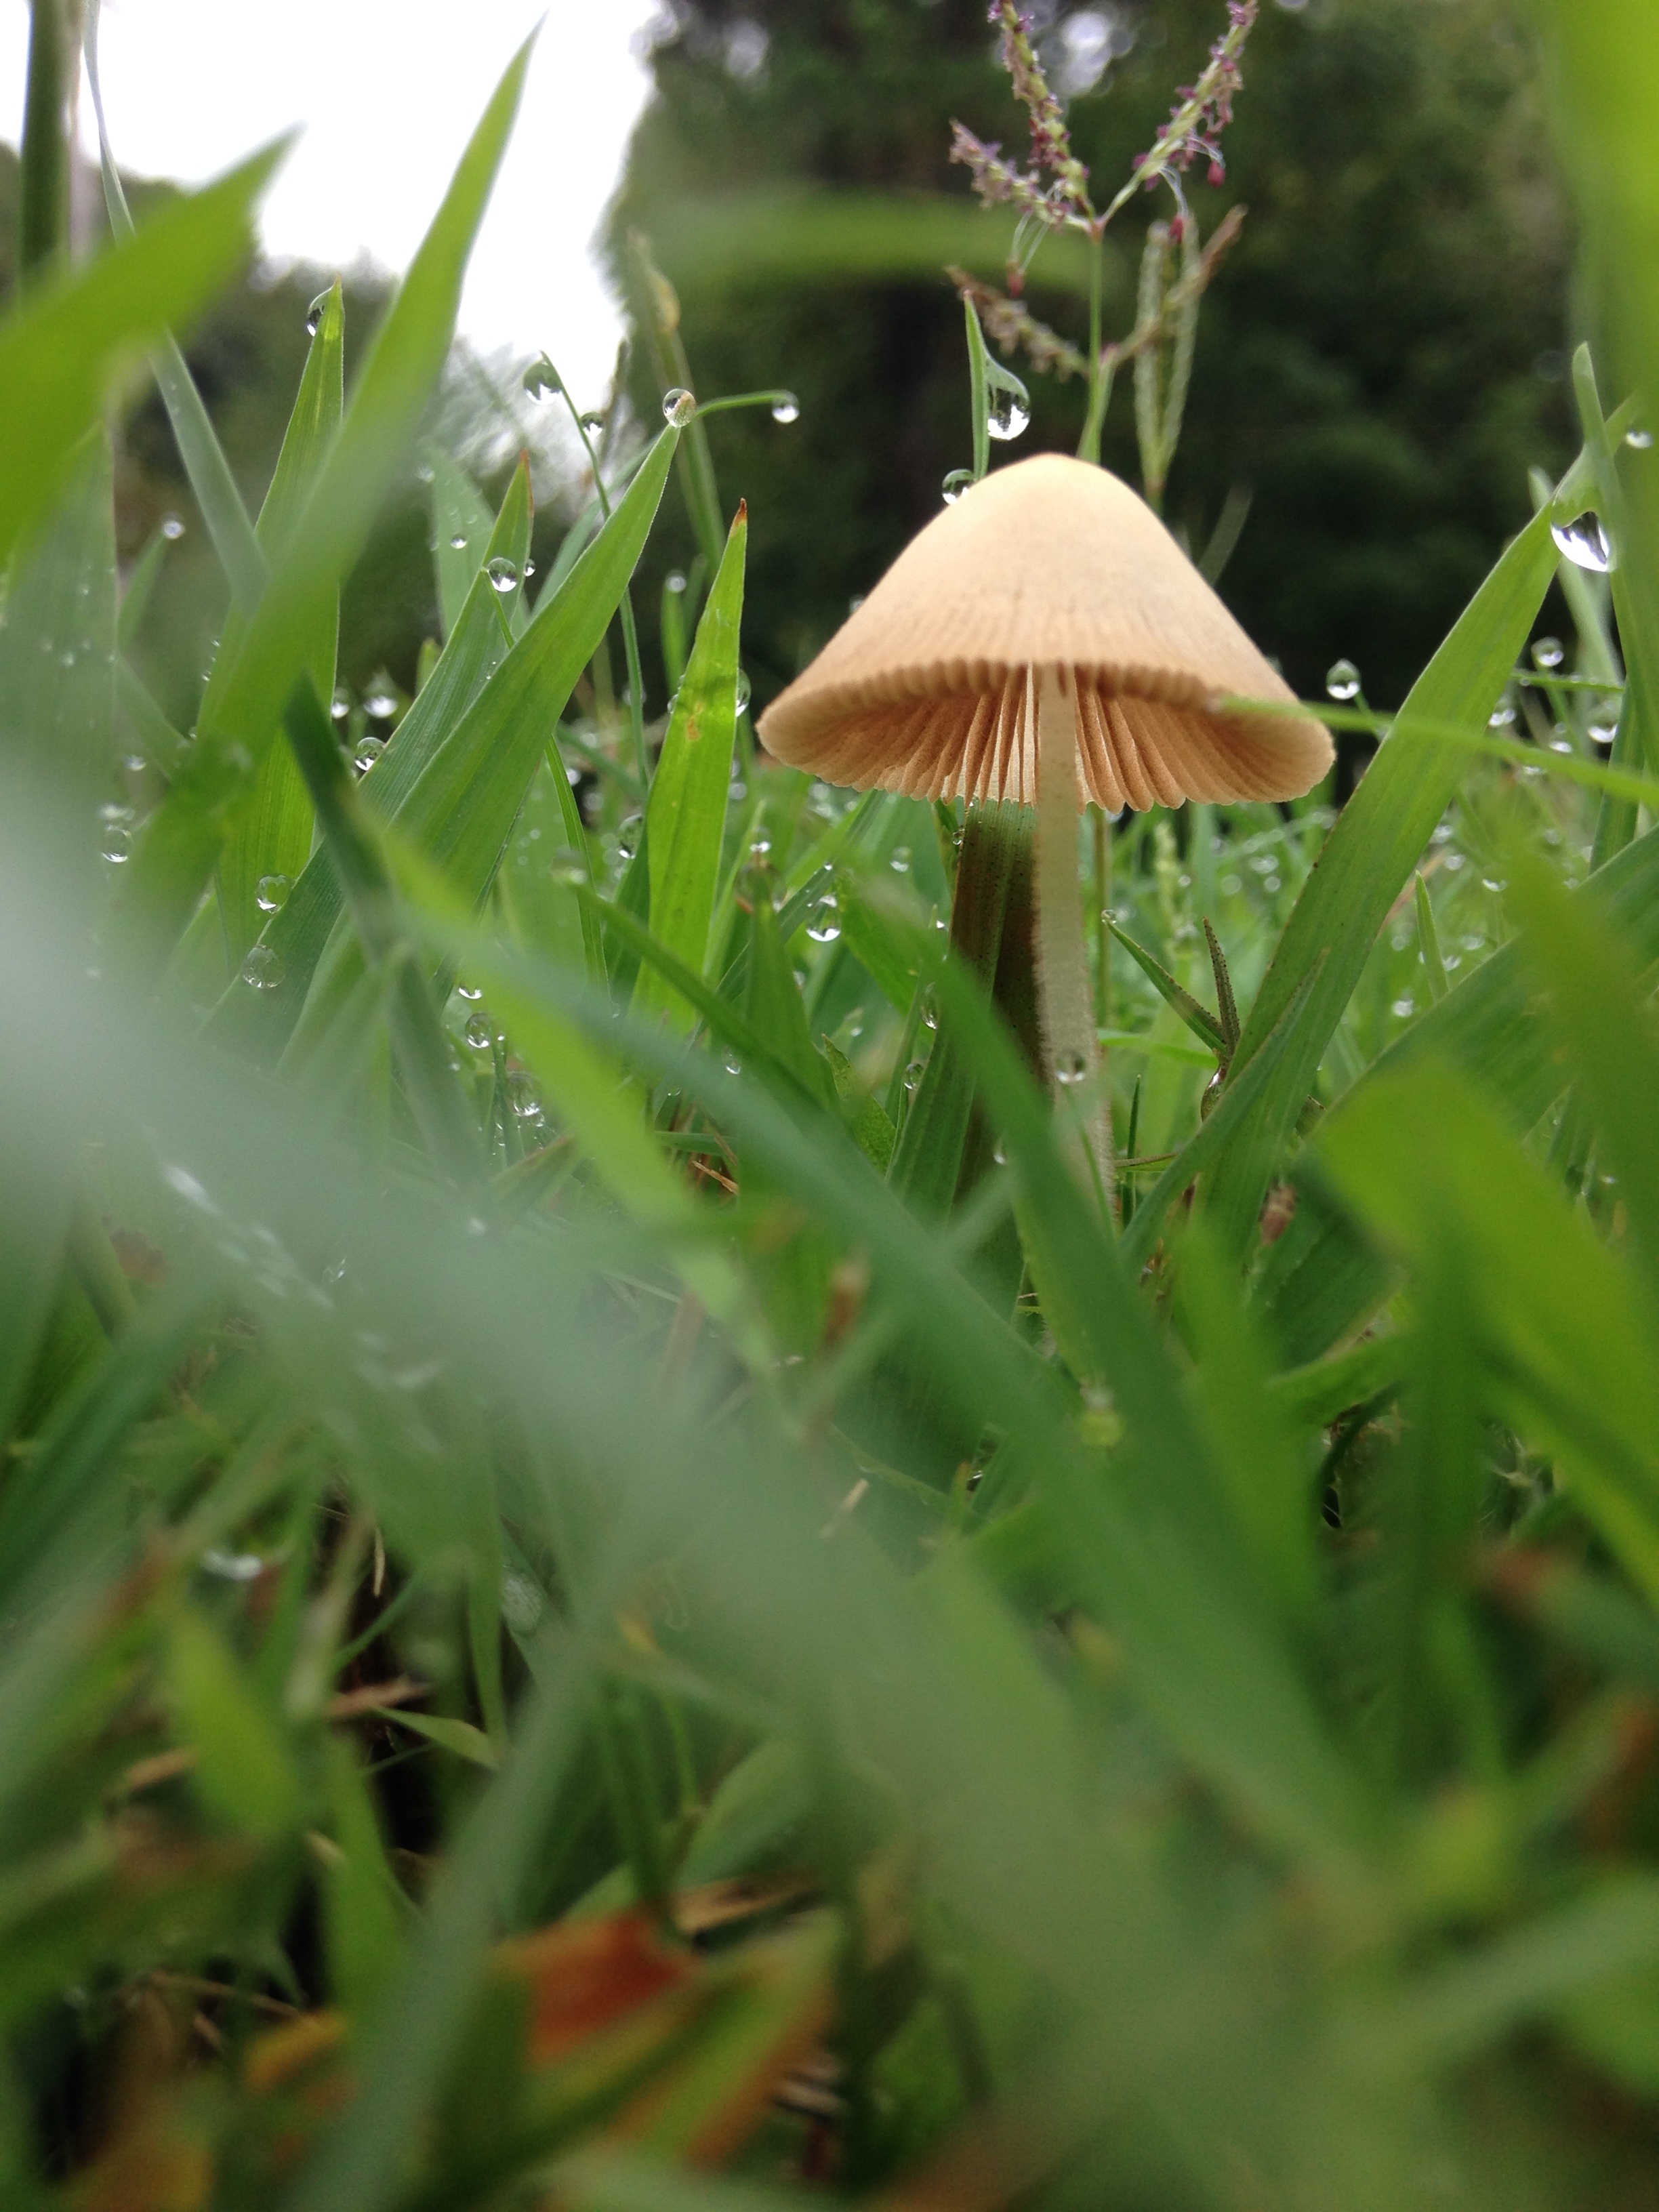
nature, grass, dew, plant, lawn, meadow, leaf, flower, green, botany, mushroom, toadstool, flora, wildflower, close up, droplets, fungi, delicate, yard, macro photography, flowering plant, grass family, plant stem, land plant, fairy ring